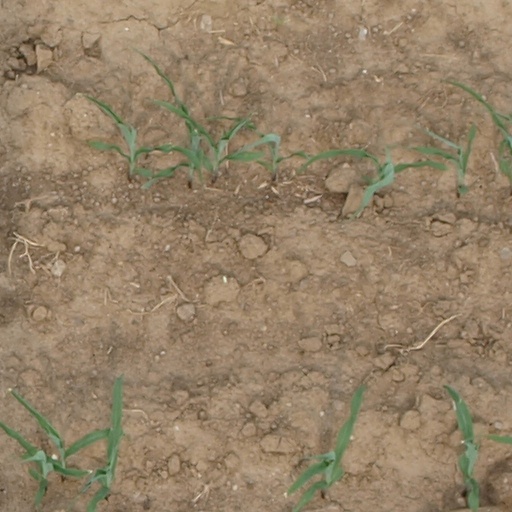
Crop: maize; corn